Attaku Yamudu Ammayiki Mogudu

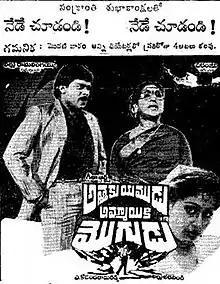
Theatrical release Poster

Attaku Yamudu Ammayiki Mogudu is a 1989 Indian Telugu-language masala film co-written and directed by A. Kodandarami Reddy. Produced by Allu Aravind, the film stars Chiranjeevi, Vanisri, and Vijayashanti. The film marks Vanisri's comeback to cinema after several years.